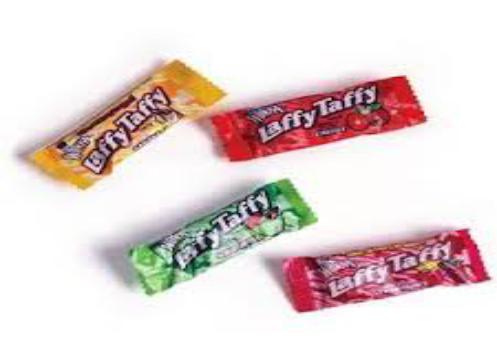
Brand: Laffy Taffy
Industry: Food